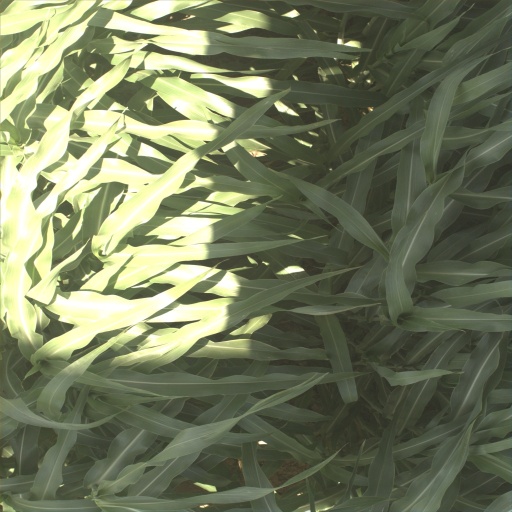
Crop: sorghum